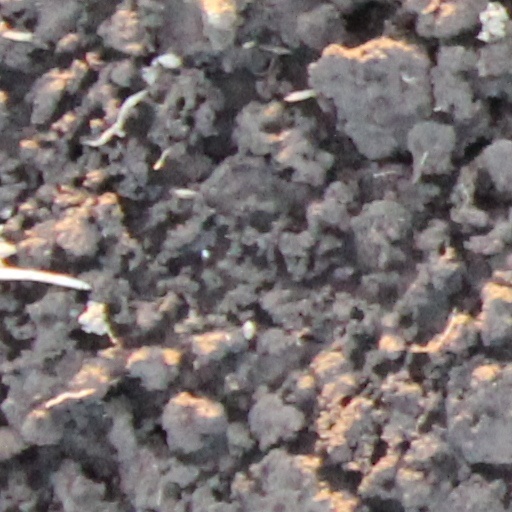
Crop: wheat